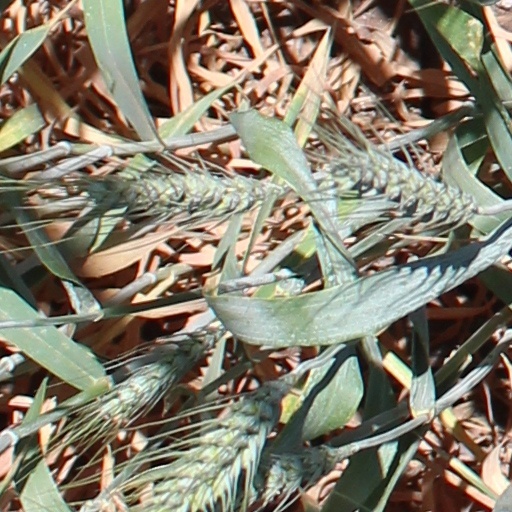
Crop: wheat